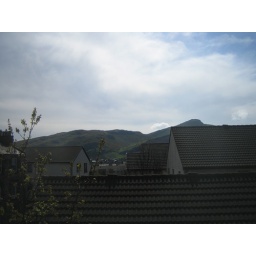
View out the back from my bedroom window in my new flat. Soooo much sunshine!